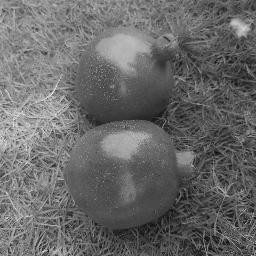
Fruit: Pomegranate
Quality: Good